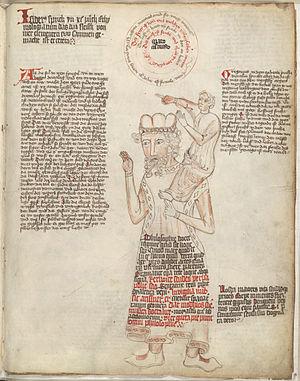
Des nains sur des épaules de géants est une métaphore attribuée à Bernard de Chartres, maître du XIIᵉ siècle, utilisée pour montrer l'importance pour tout homme ayant une ambition intellectuelle de s'appuyer sur les travaux des grands penseurs du passé.